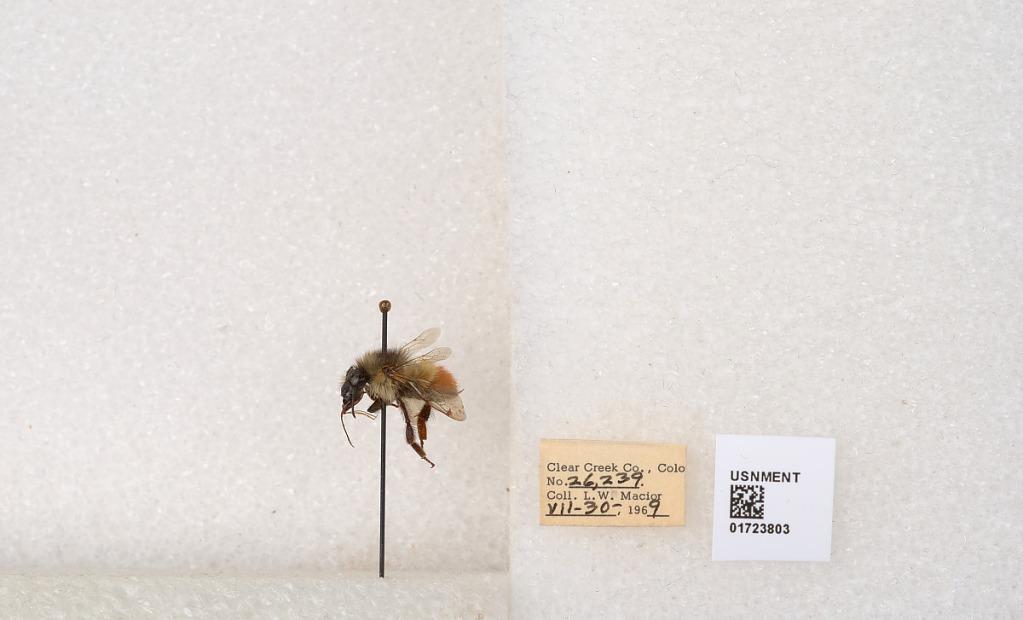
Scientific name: Bombus flavifrons Cresson
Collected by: L. Macior
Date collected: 1969-7-30
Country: United States
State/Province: Colorado
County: Clear Creek
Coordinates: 39.6891, -105.644